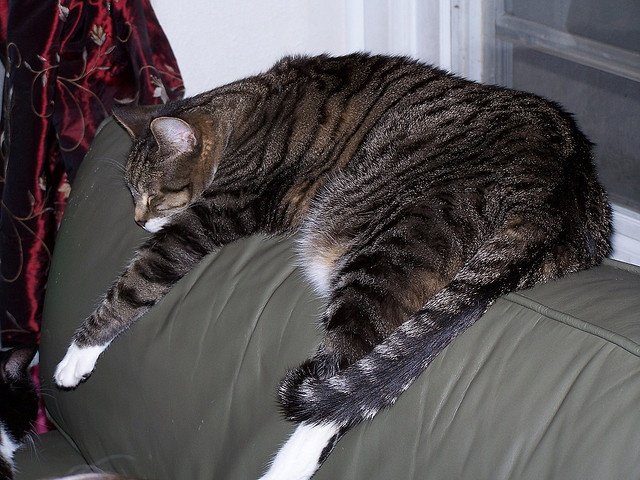
a large tortoiseshell cal sleeps on the back of a green chair
A cat sleeping on the back of a gray leather couch.
a cat laying on the top of a couch near a window
A striped cat chilling on a grey couch.
a sleeping cat laying on the backside of a sofa